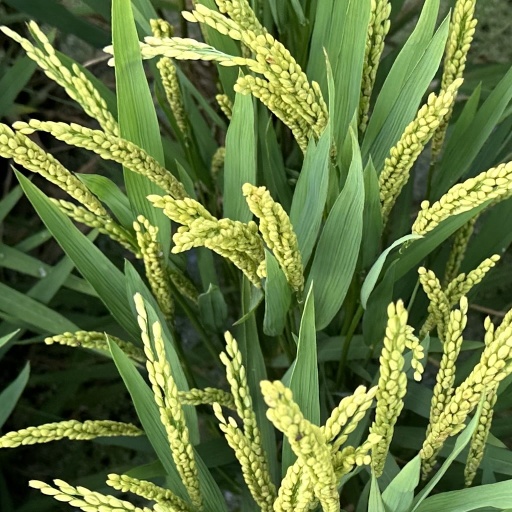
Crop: rice